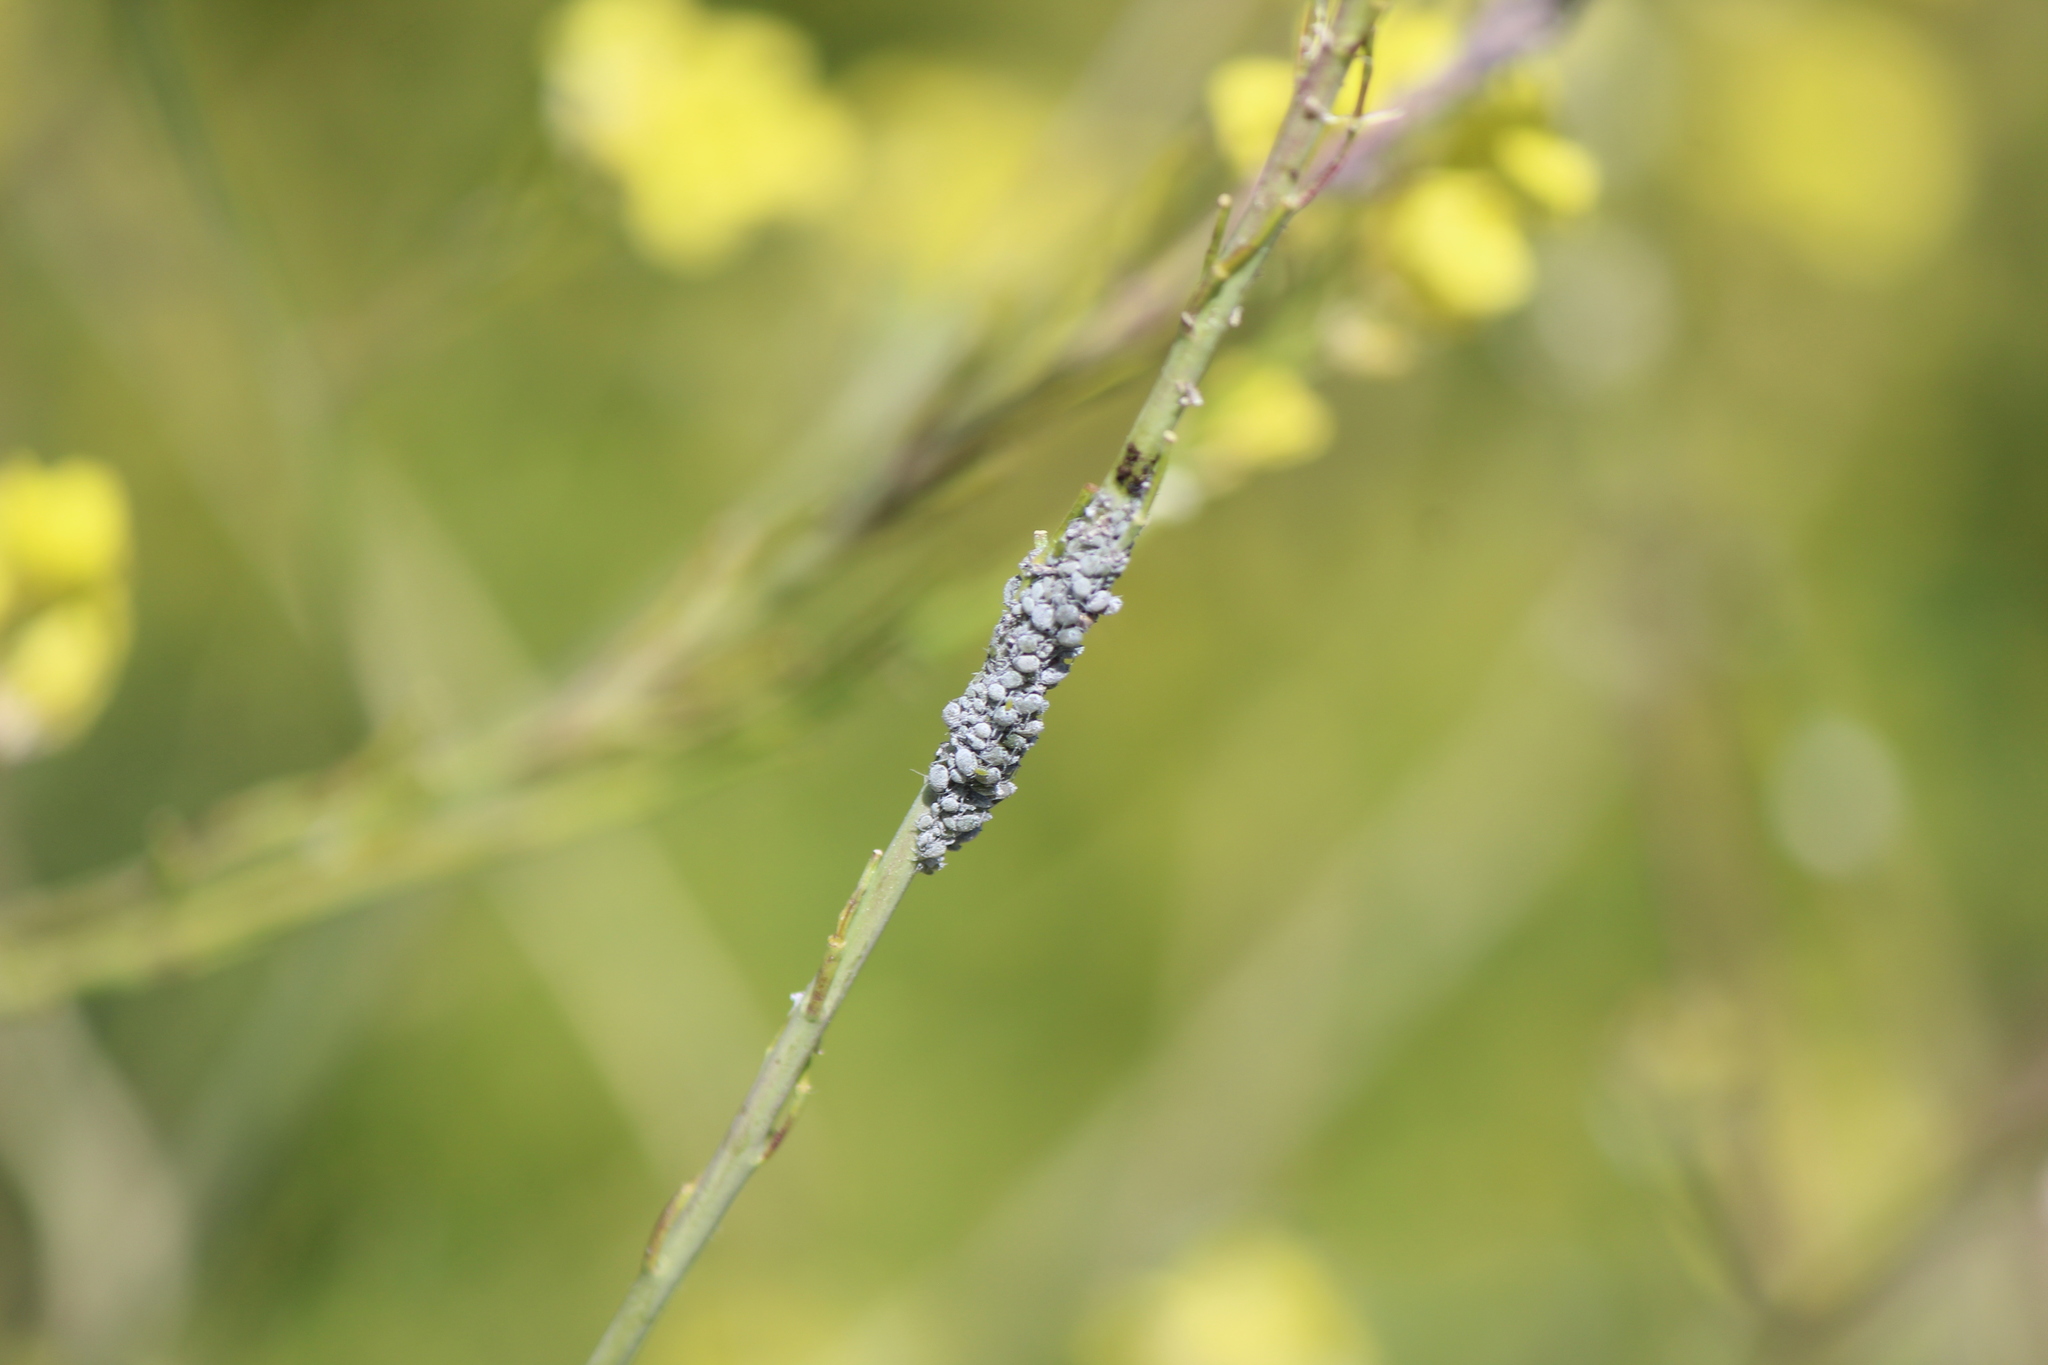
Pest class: cabbage_aphid